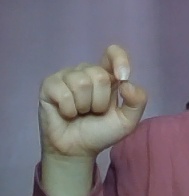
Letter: fa